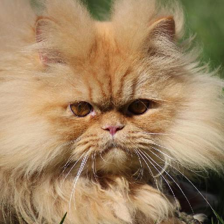
Label: animals